Dominica citizenship by investment programme

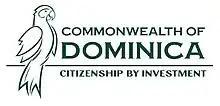
Dominica Citizenship by Investment Logo

The Commonwealth of Dominica has been operating a citizenship by investment programme since 1993, making it the second Caribbean island-nation to launch one such programme – having been preceded by the Federation of St Kitts and Nevis.